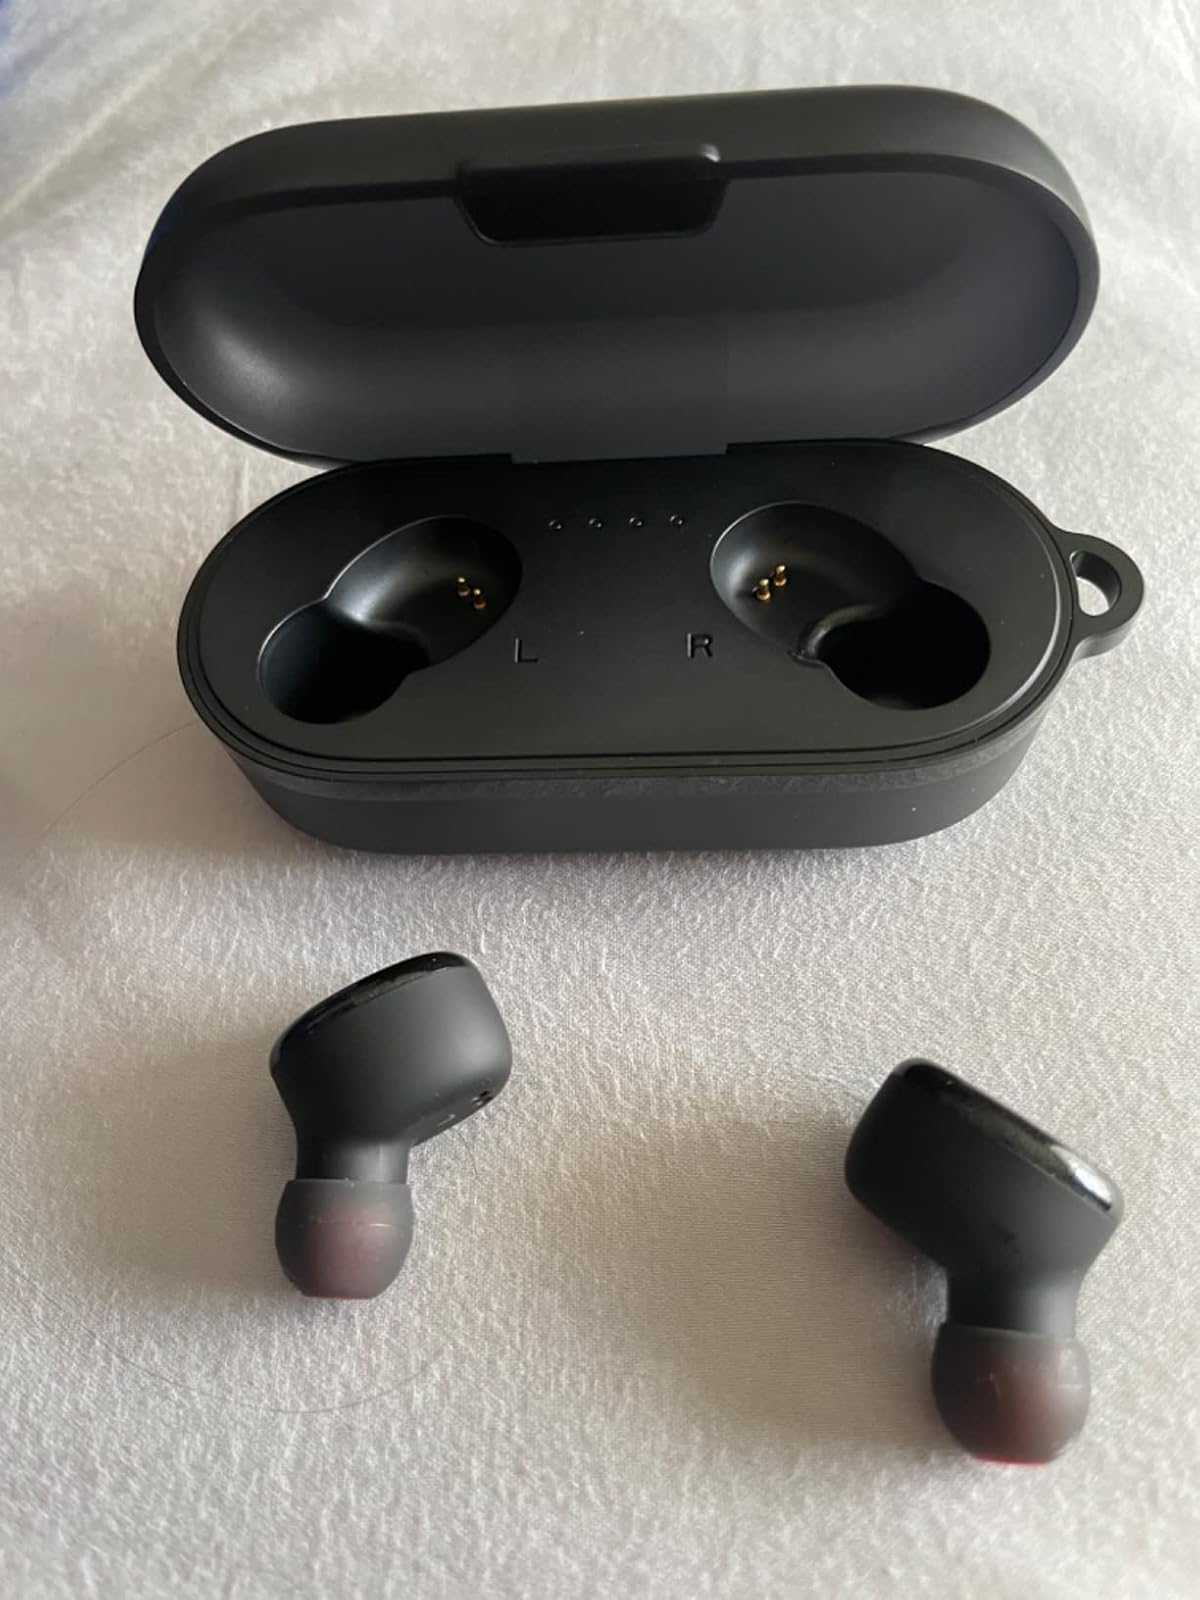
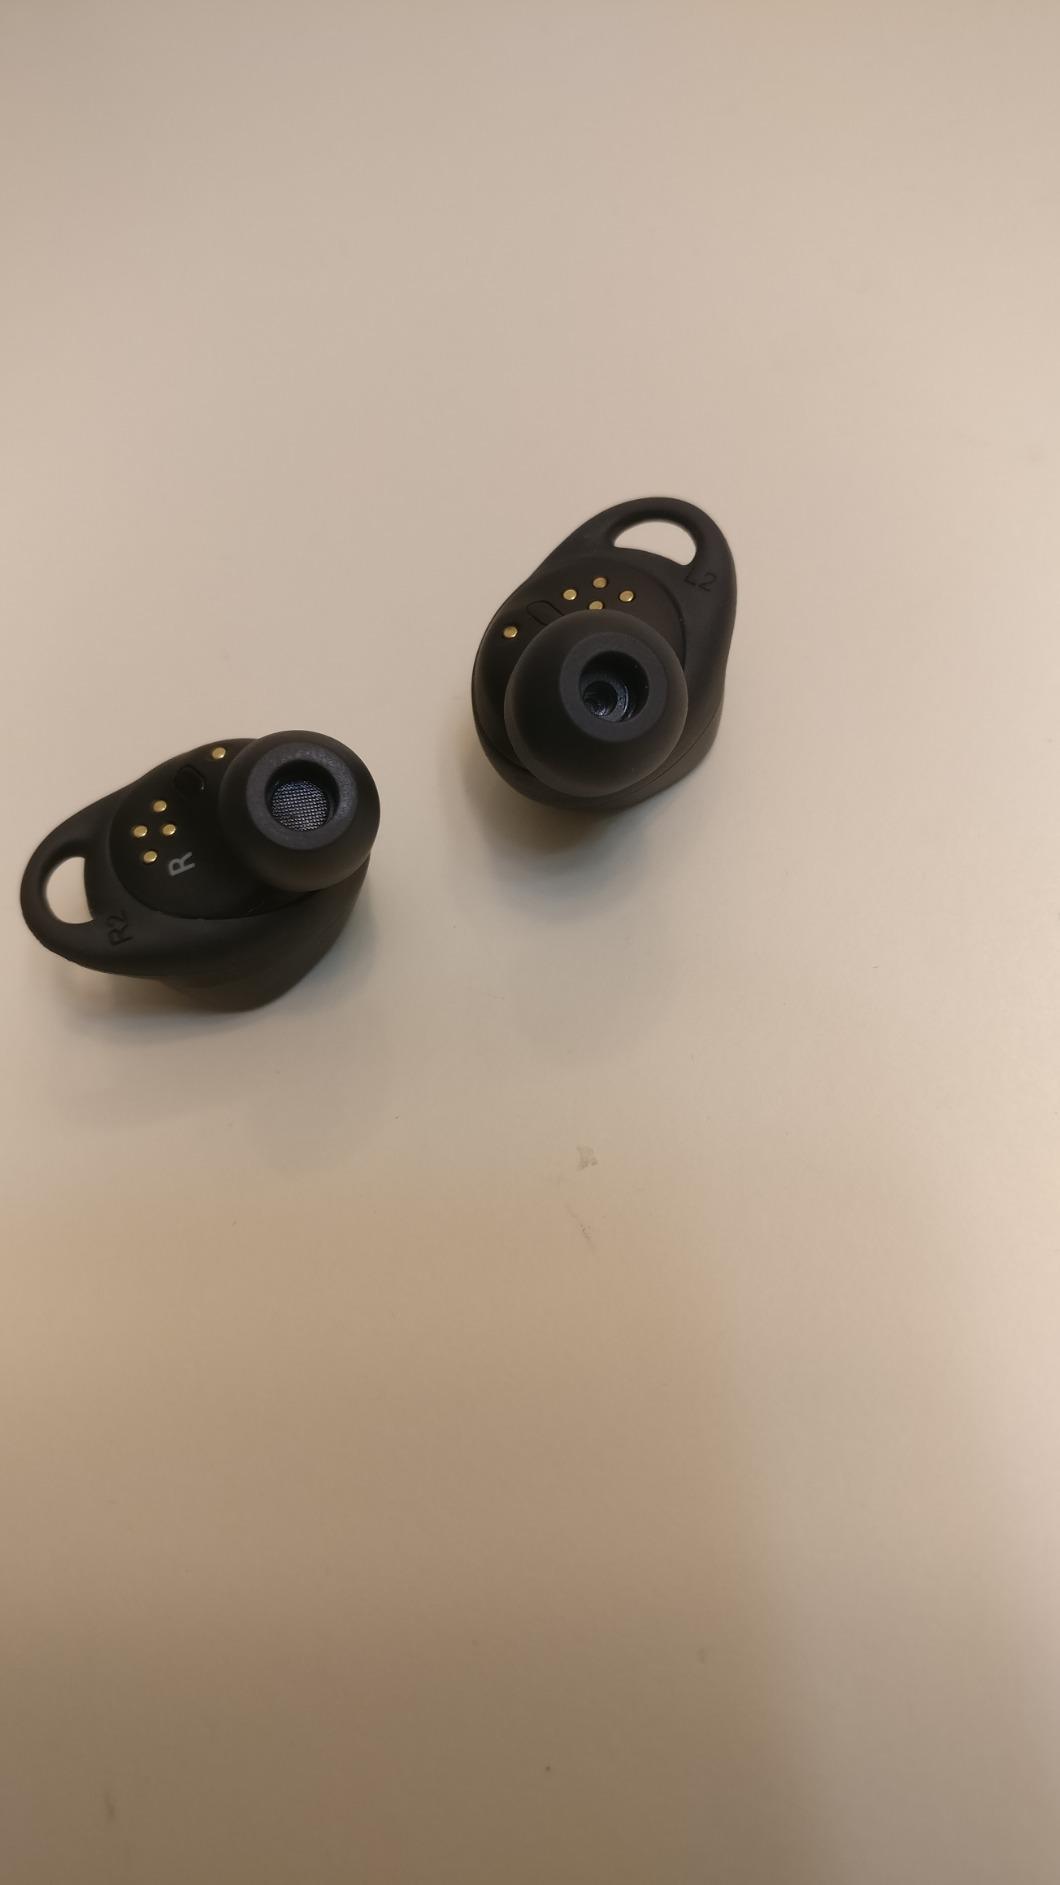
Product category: earbuds
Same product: no